Exhaust heat recovery system

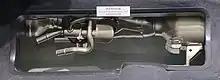
Exhaust Heat Recovery Unit in Toyota Prius PHV

An exhaust heat recovery system turns waste heat energy in exhaust gases into electric energy for batteries or mechanical energy reintroduced on the crankshaft. The technology is of increasing interest as car and heavy-duty vehicle manufacturers continue to increase efficiency, saving fuel and reducing emissions.